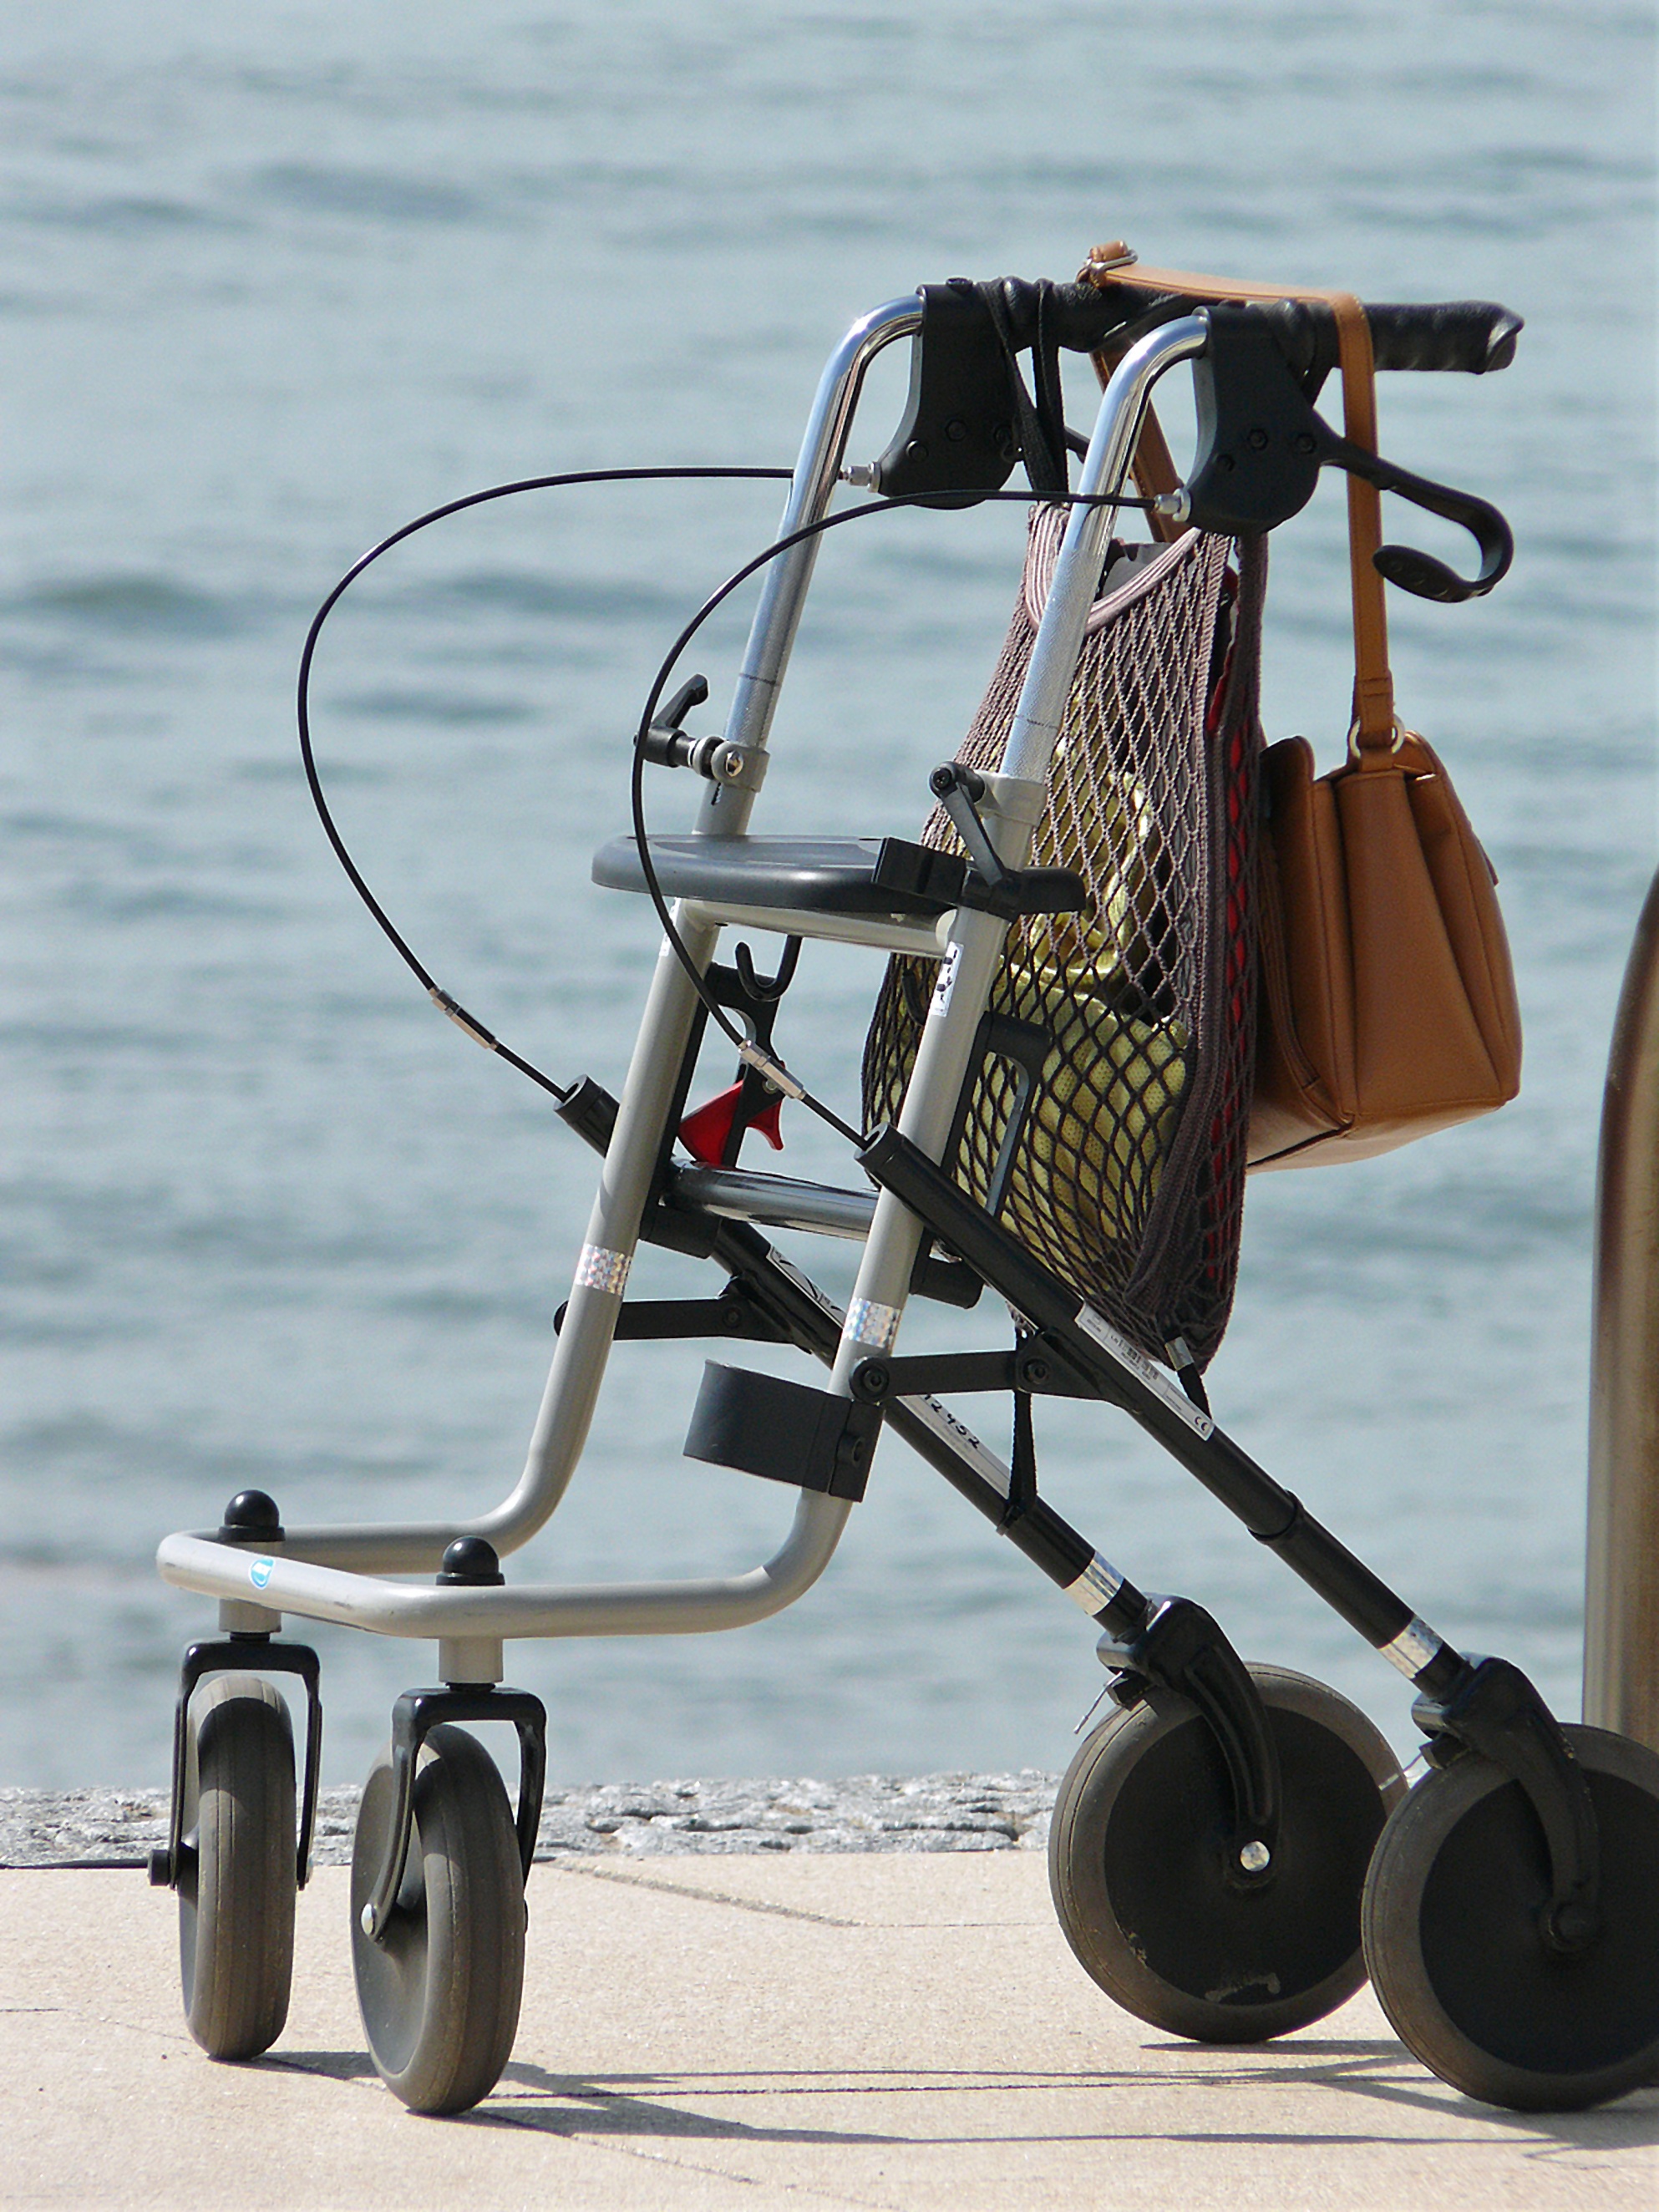
cart, run, vehicle, human, security, product, legs, glasses, age, walker, seniors, go, mobility, pensioner, old people, lame, baby carriage, rollator, frail